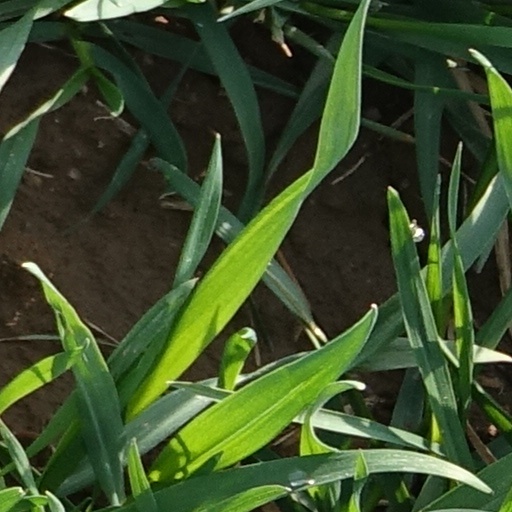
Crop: wheat